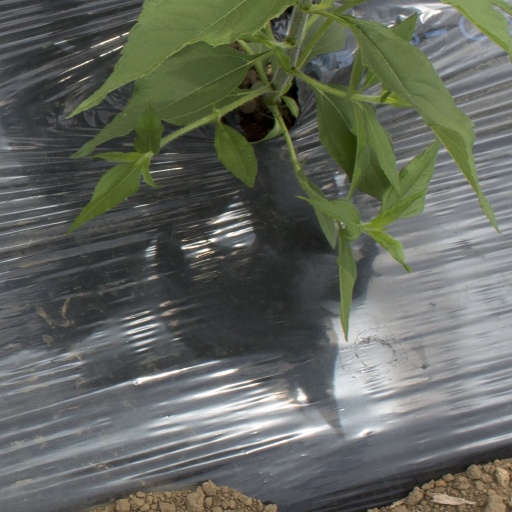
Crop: Jerusalem artichoke